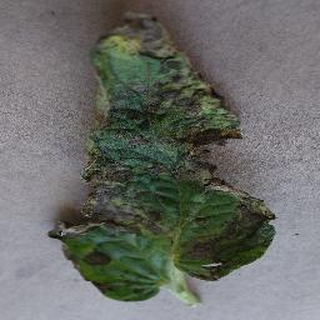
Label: tomato_early_blight